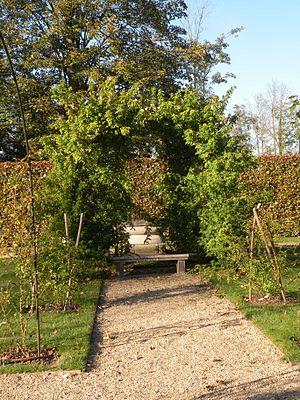
Abbaye de Chaalis - Roseraie